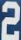
Number: 2